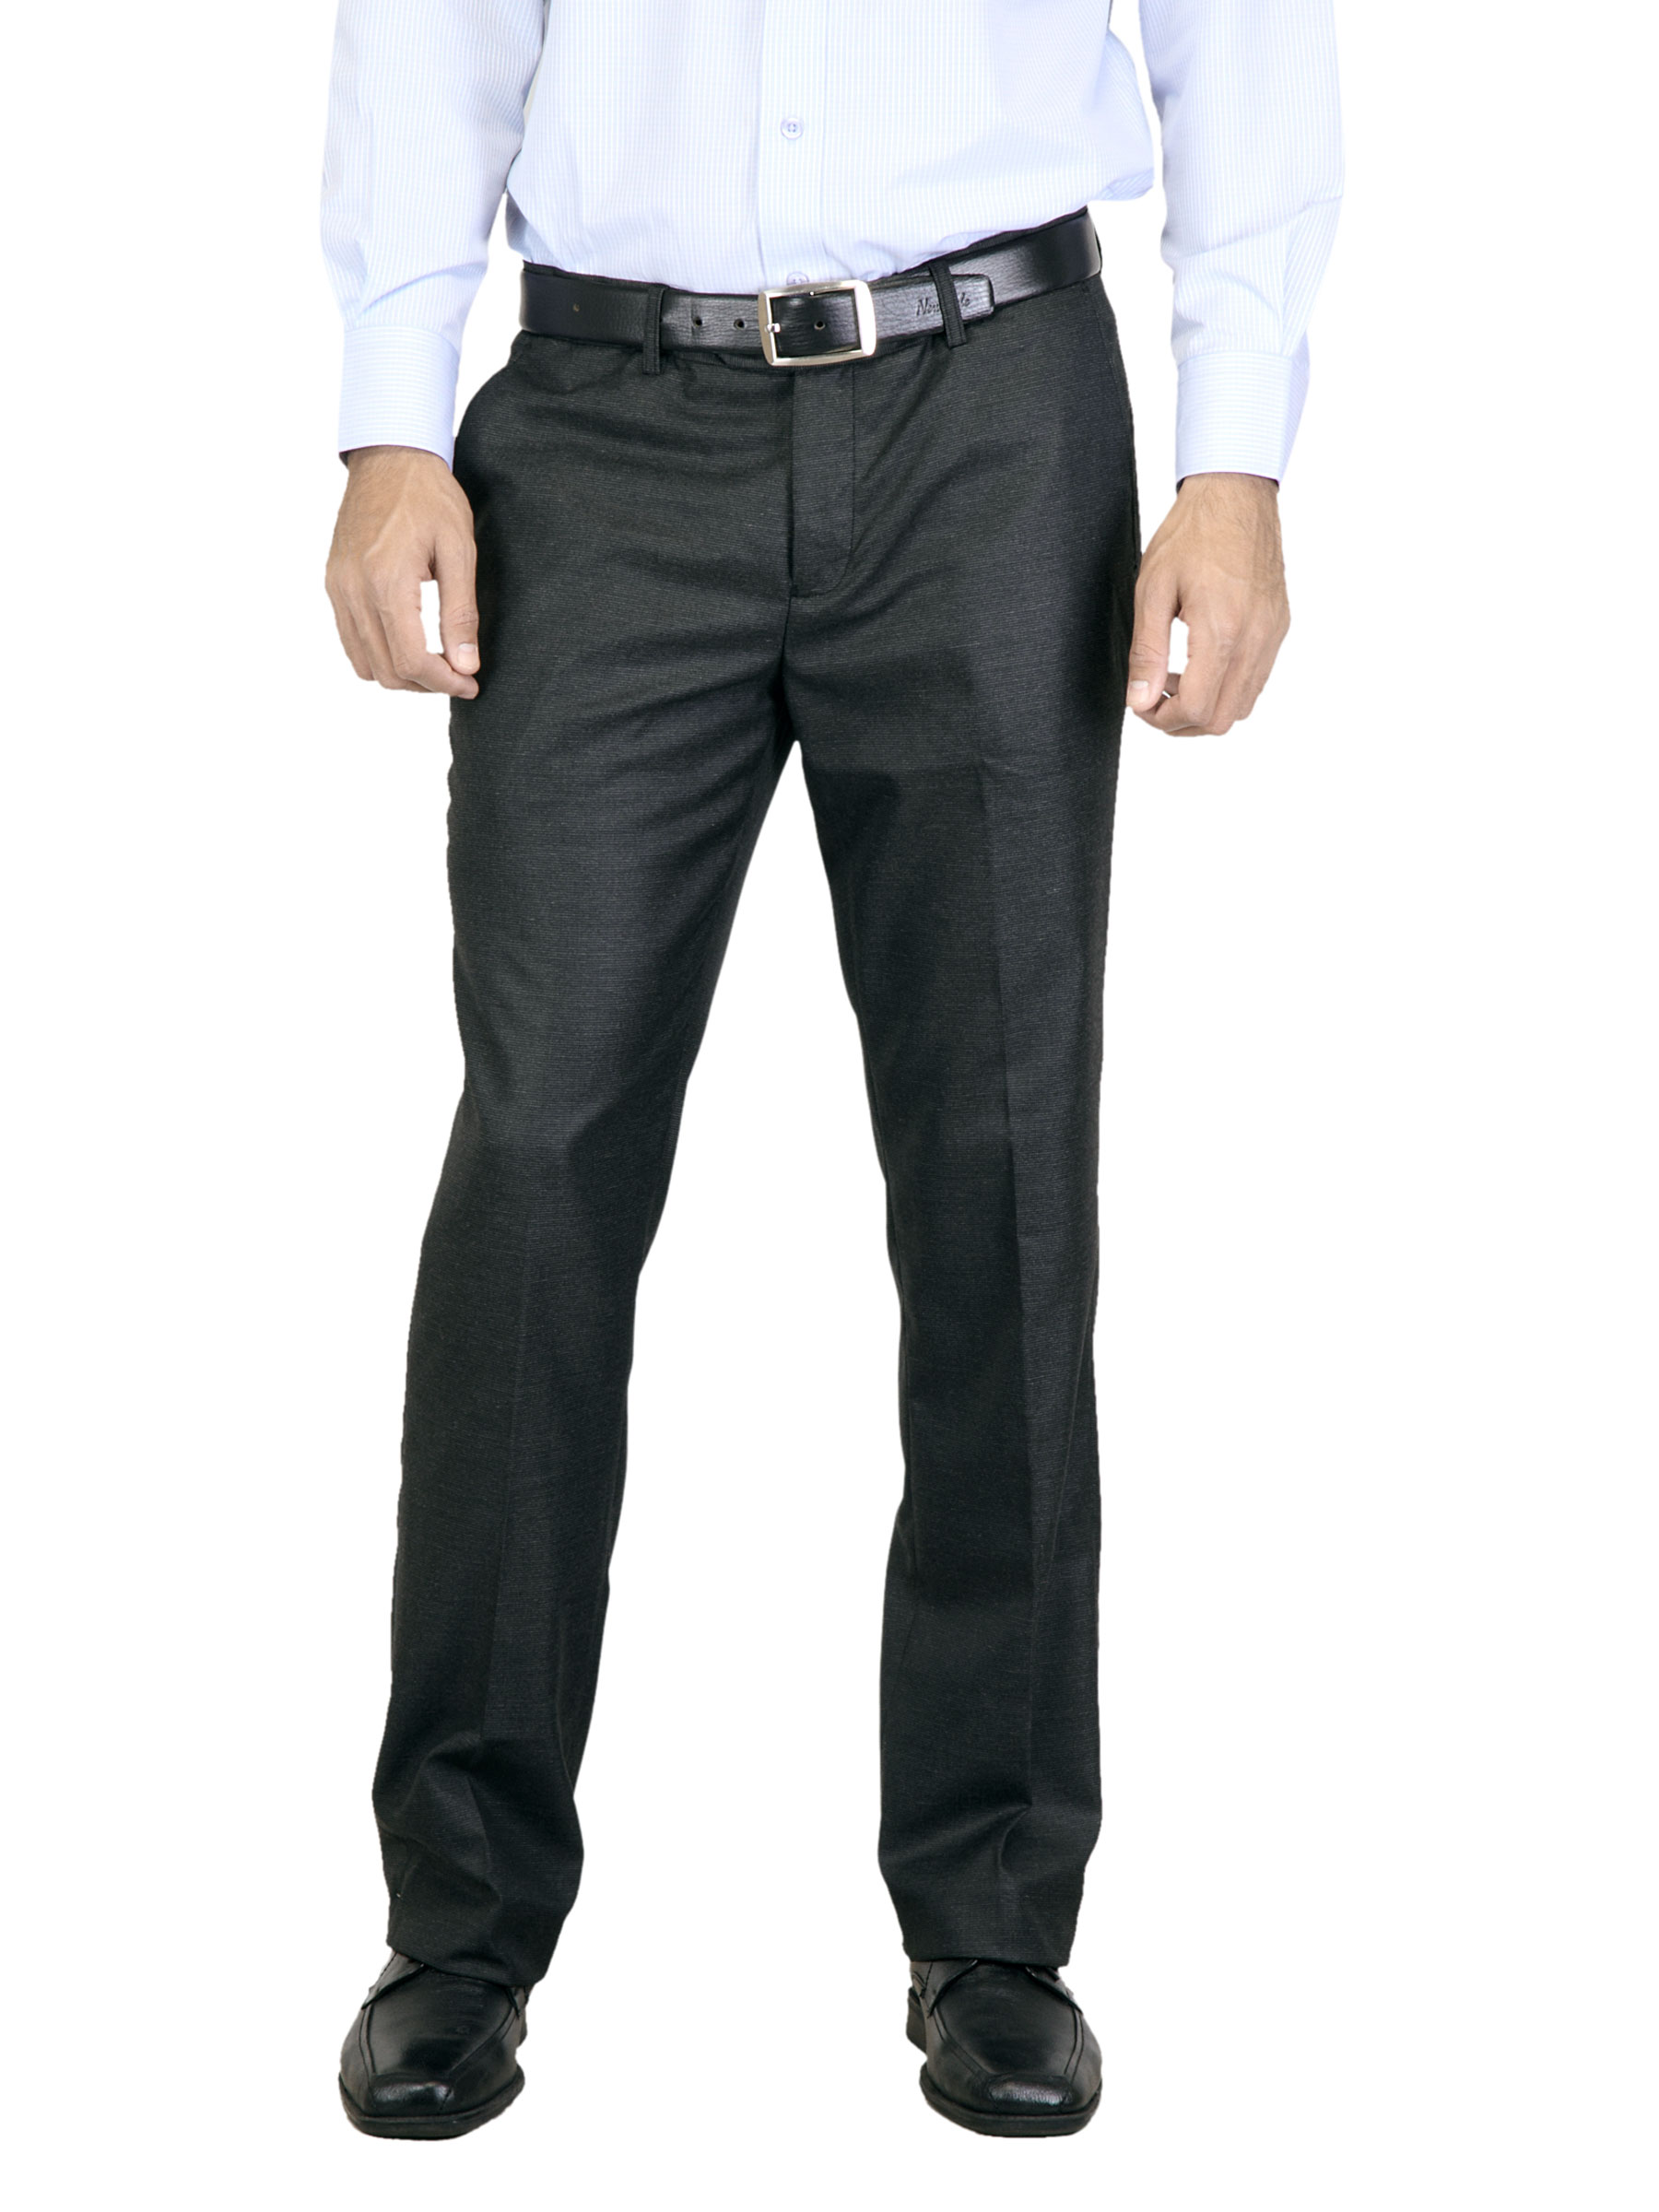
Genesis Men Solid Charcoal Trouser
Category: Apparel / Bottomwear / Trousers
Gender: Men
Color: Charcoal
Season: Fall 2011
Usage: Formal